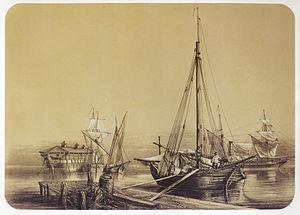
La tartane est un bateau à voile caractéristique de la Méditerranée. Le nom aurait pour origine le mot arabe taridah signifiant « vaisseau ». Utilisée à tous les usages, la tartane navigua partout et plus généralement dans le bassin occidental. Transporteur de fret populaire, elle ne disparut que dans le premier quart du XXᵉ siècle.